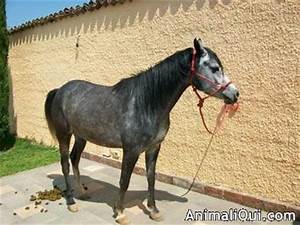
Label: cavallo